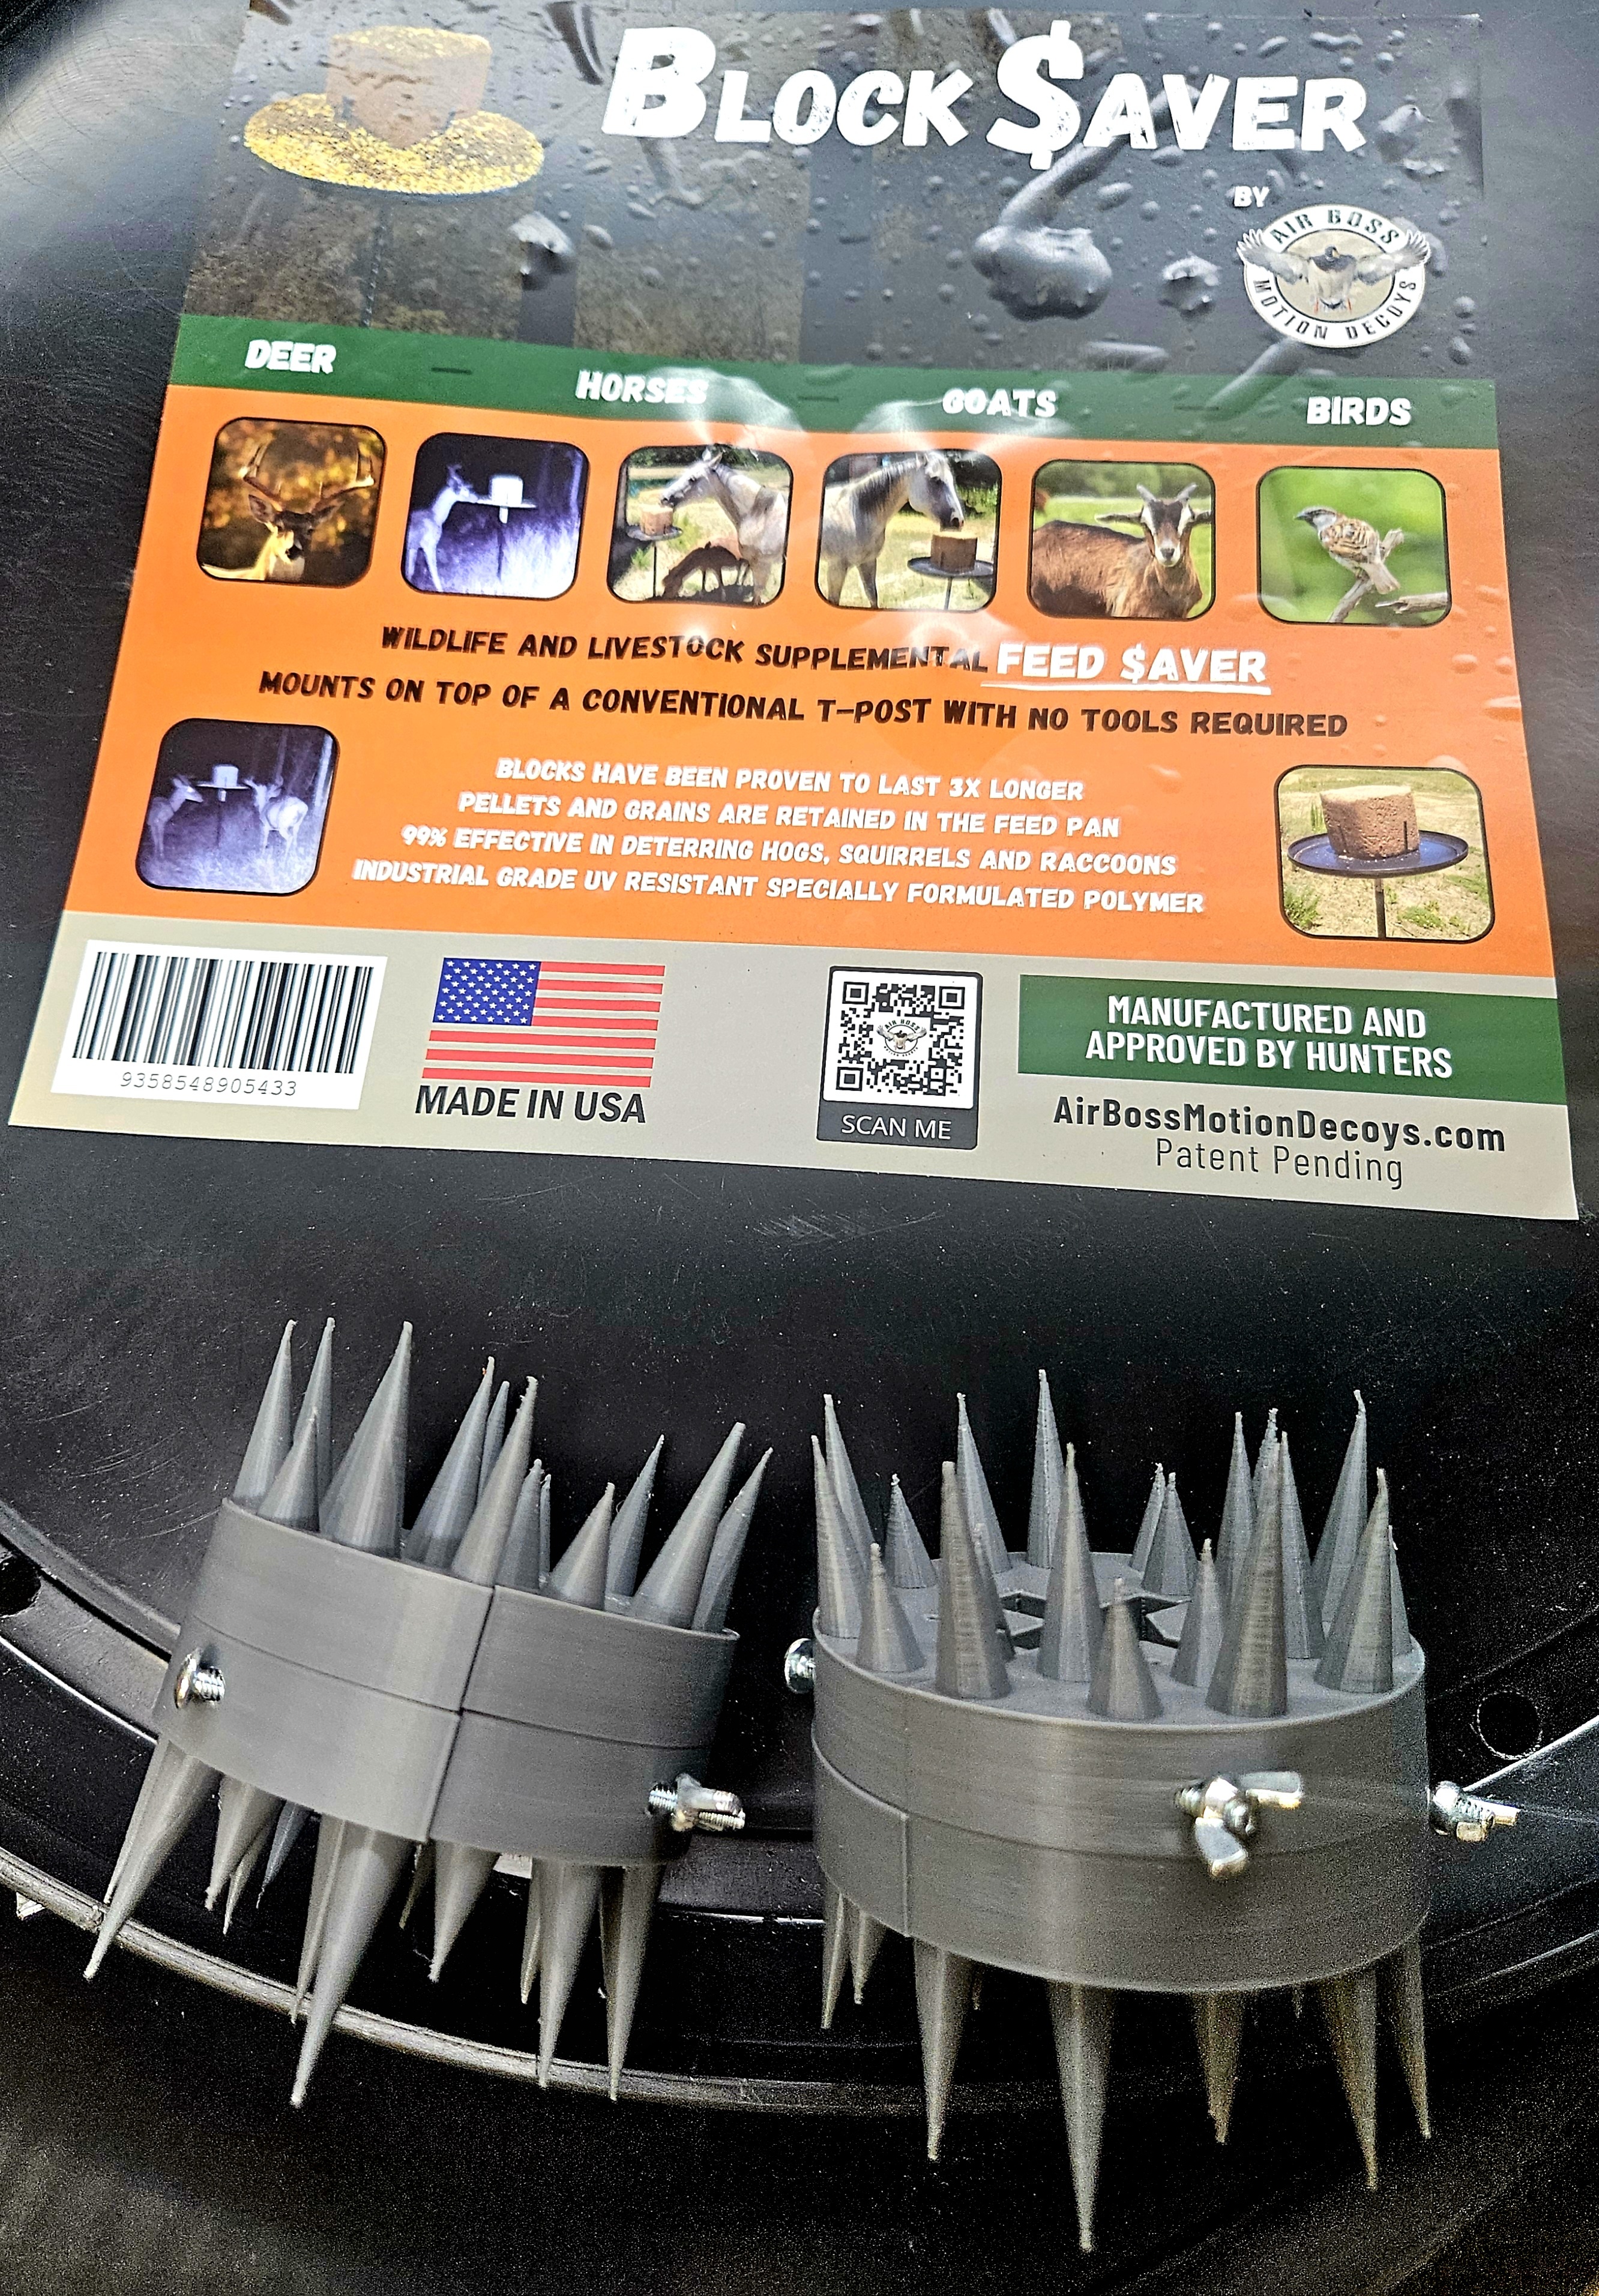
Coon Claw by AirBoss
Brand: Air Boss Motion Decoys
Stop those pesky Coons and Squirrels from climbing your T-Post mounted Feeders. Extends the life of your Feed block Quit feeding on the ground and quit feeding those COONS! Easy to mount, adjust the height to the most effective level. Multiple positions proven to be effective. Works GREAT when you are using the Block Saver Feeder. Sold as a PACK of 4 individual CLAWS (2 Pair)
Category: Home & Garden > Decor > Bird & Wildlife House Accessories > Predator Guards